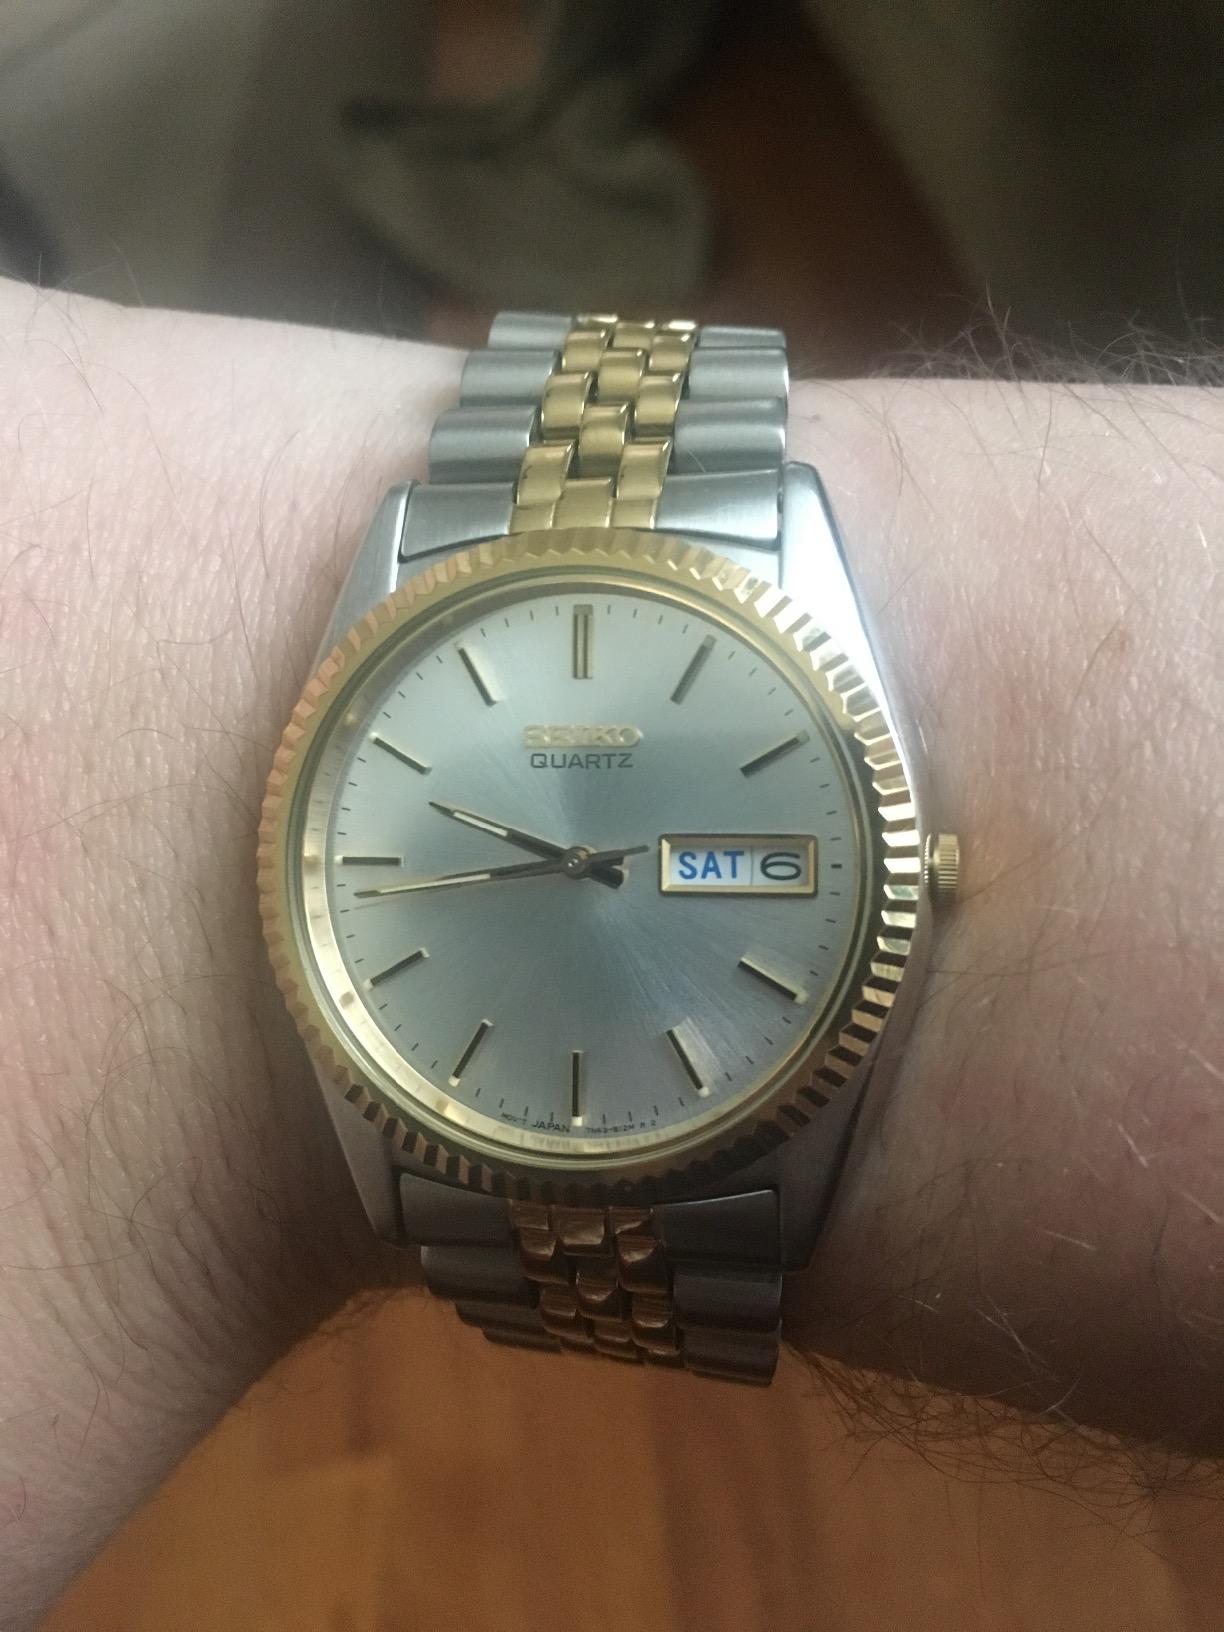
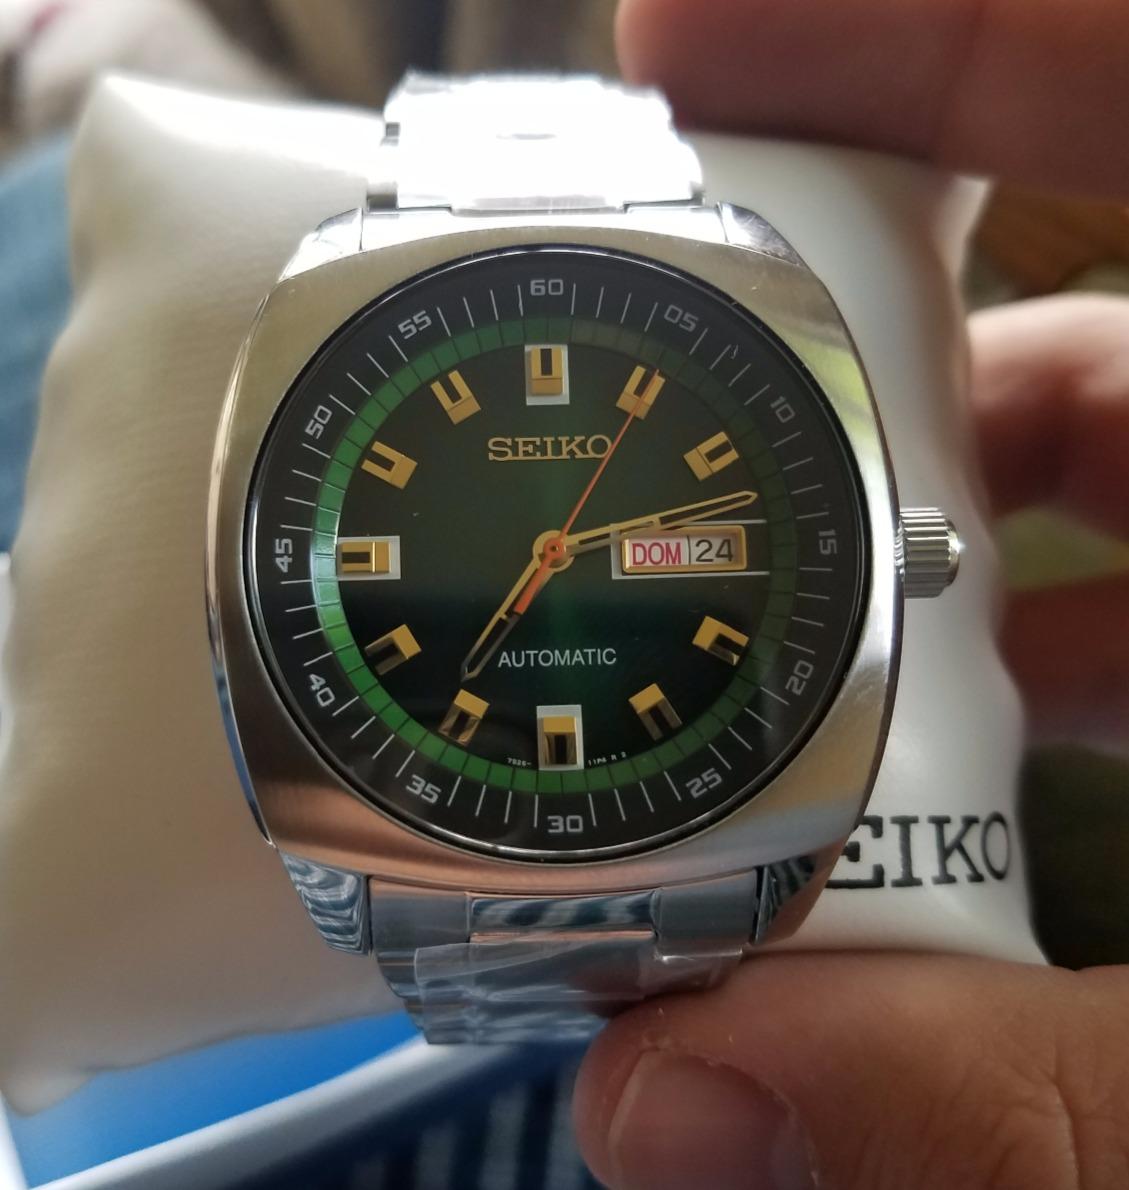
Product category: accessories_watch
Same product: no